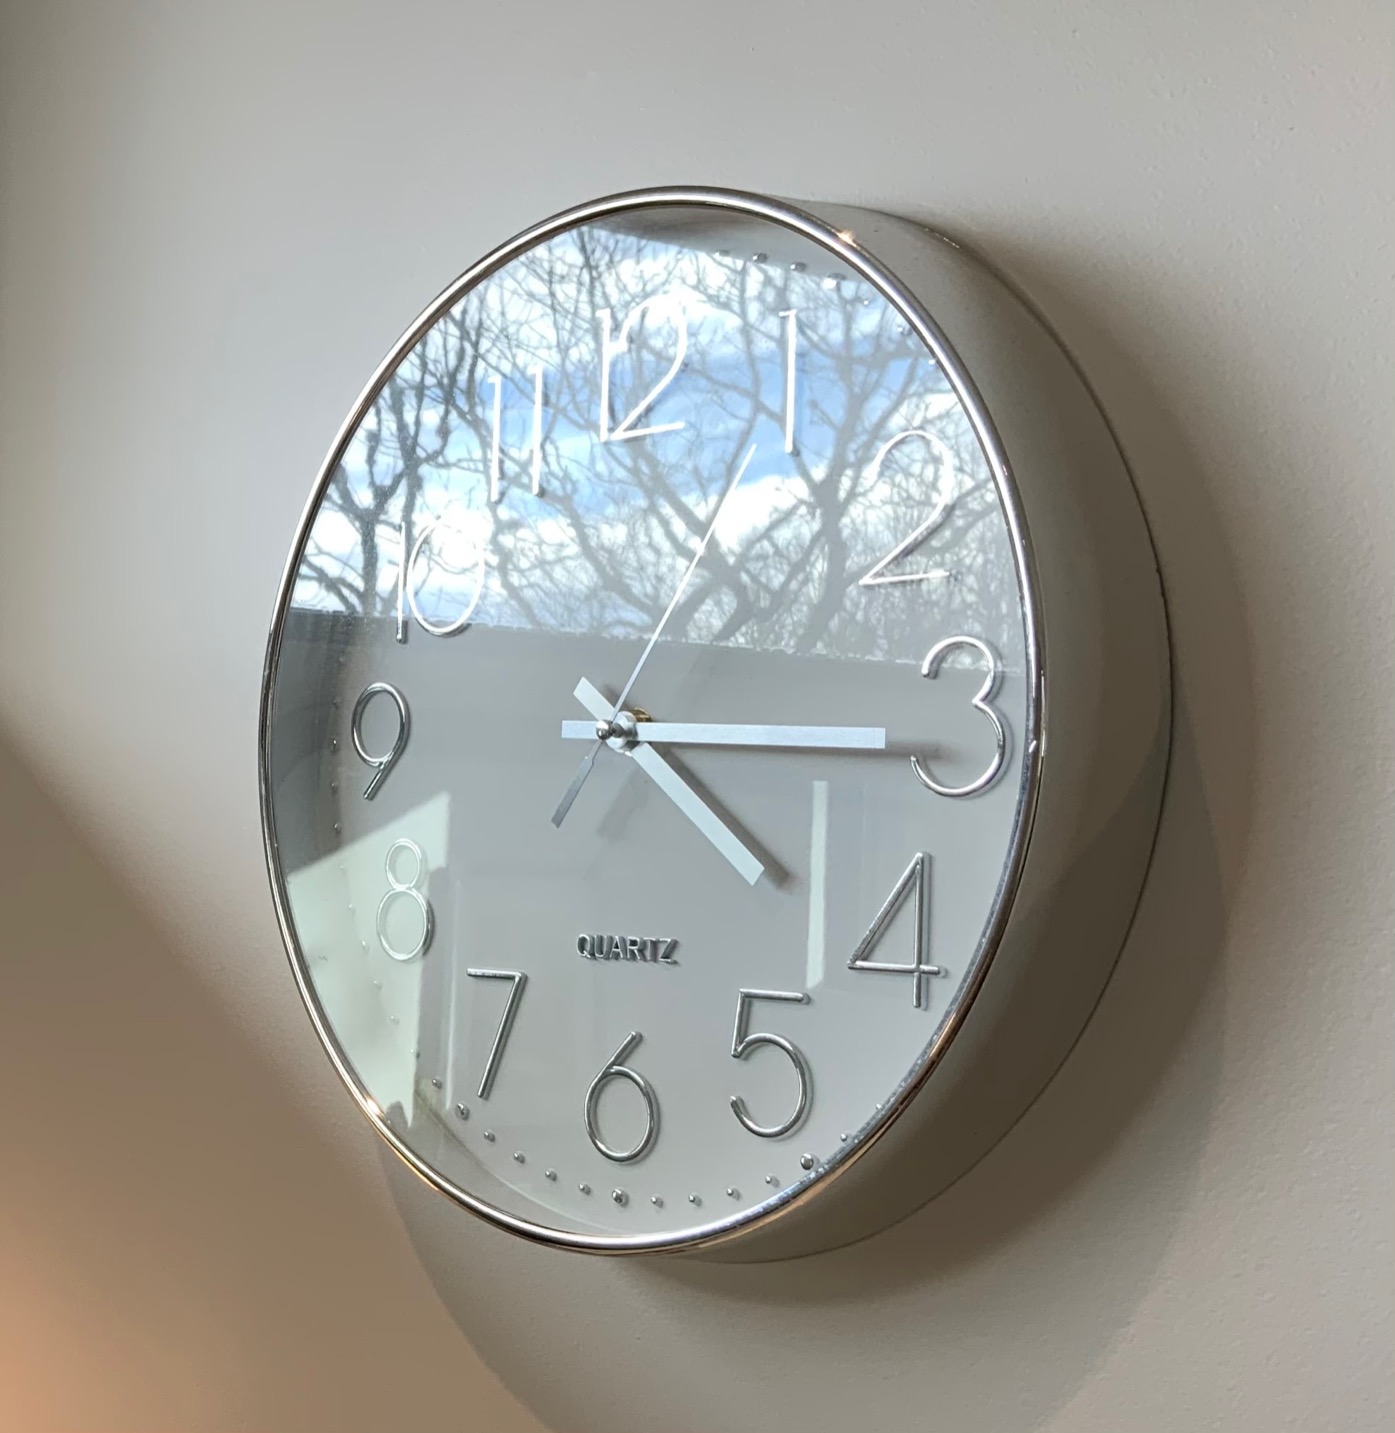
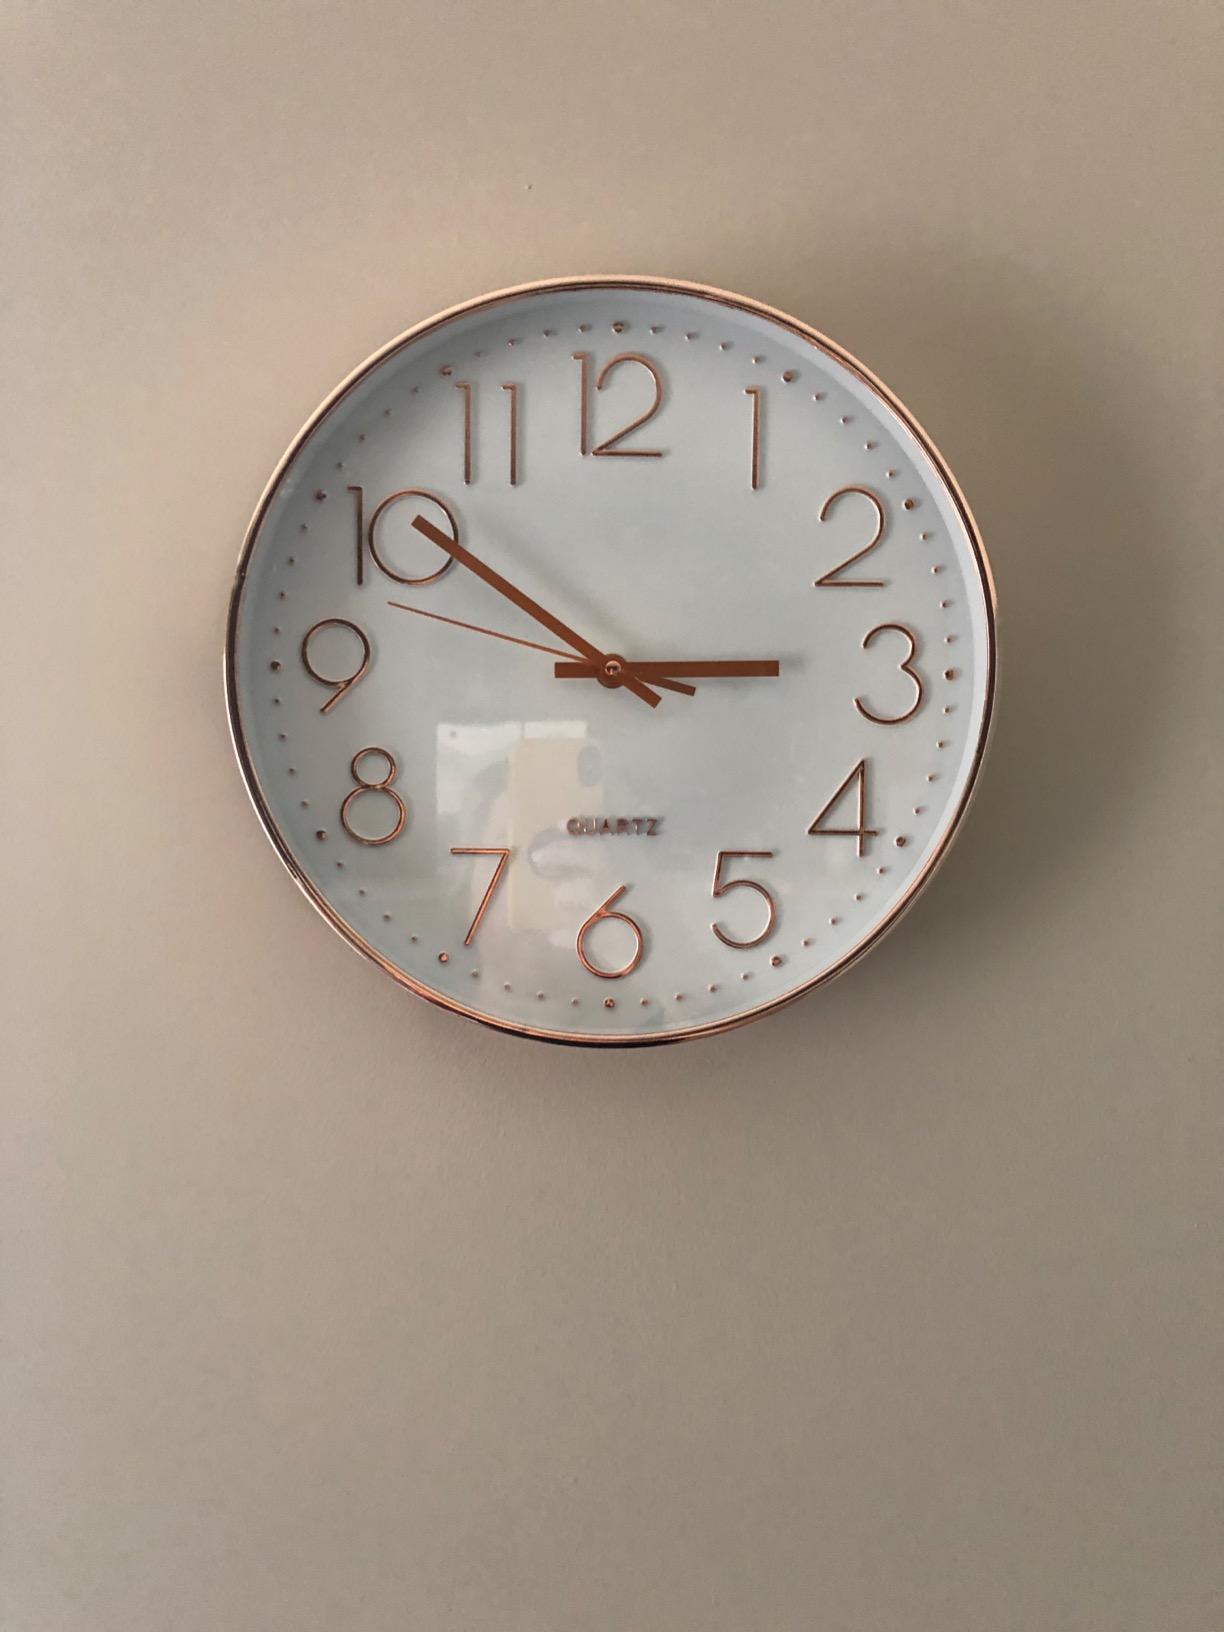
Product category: clock
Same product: no